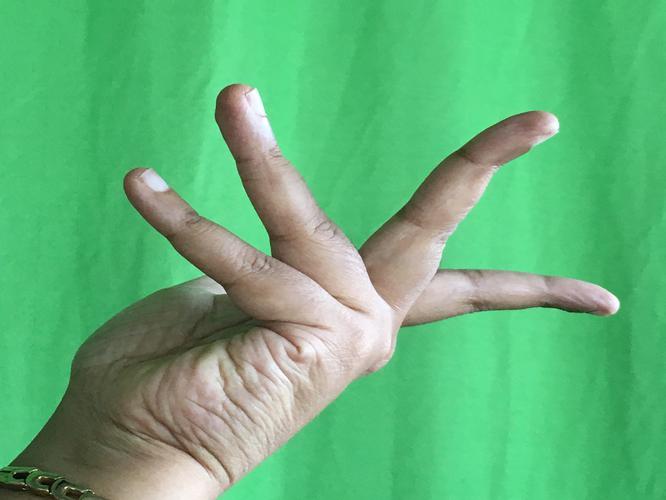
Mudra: Alapadmam
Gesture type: single_hand